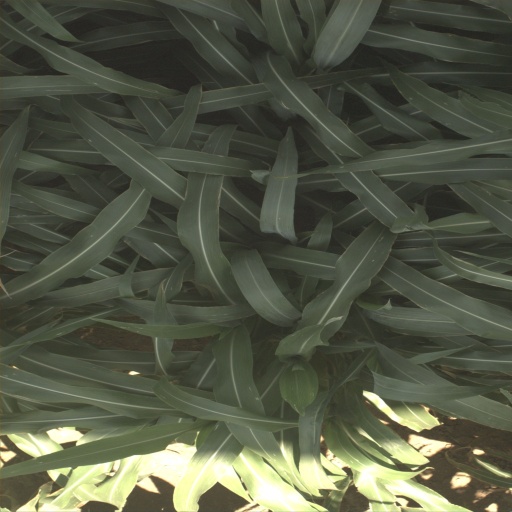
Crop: sorghum